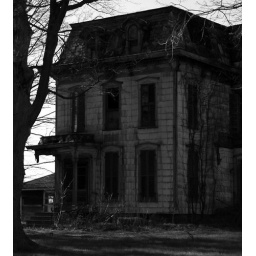
also known as the mule house,there were long horn cattle in the field behind the house